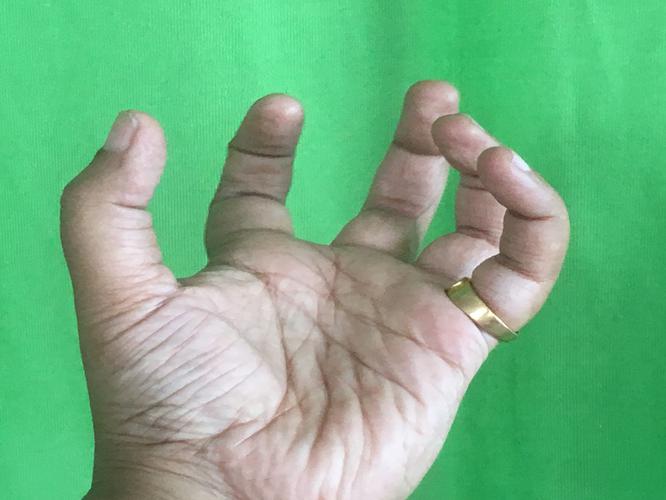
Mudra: Padmakosha
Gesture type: single_hand